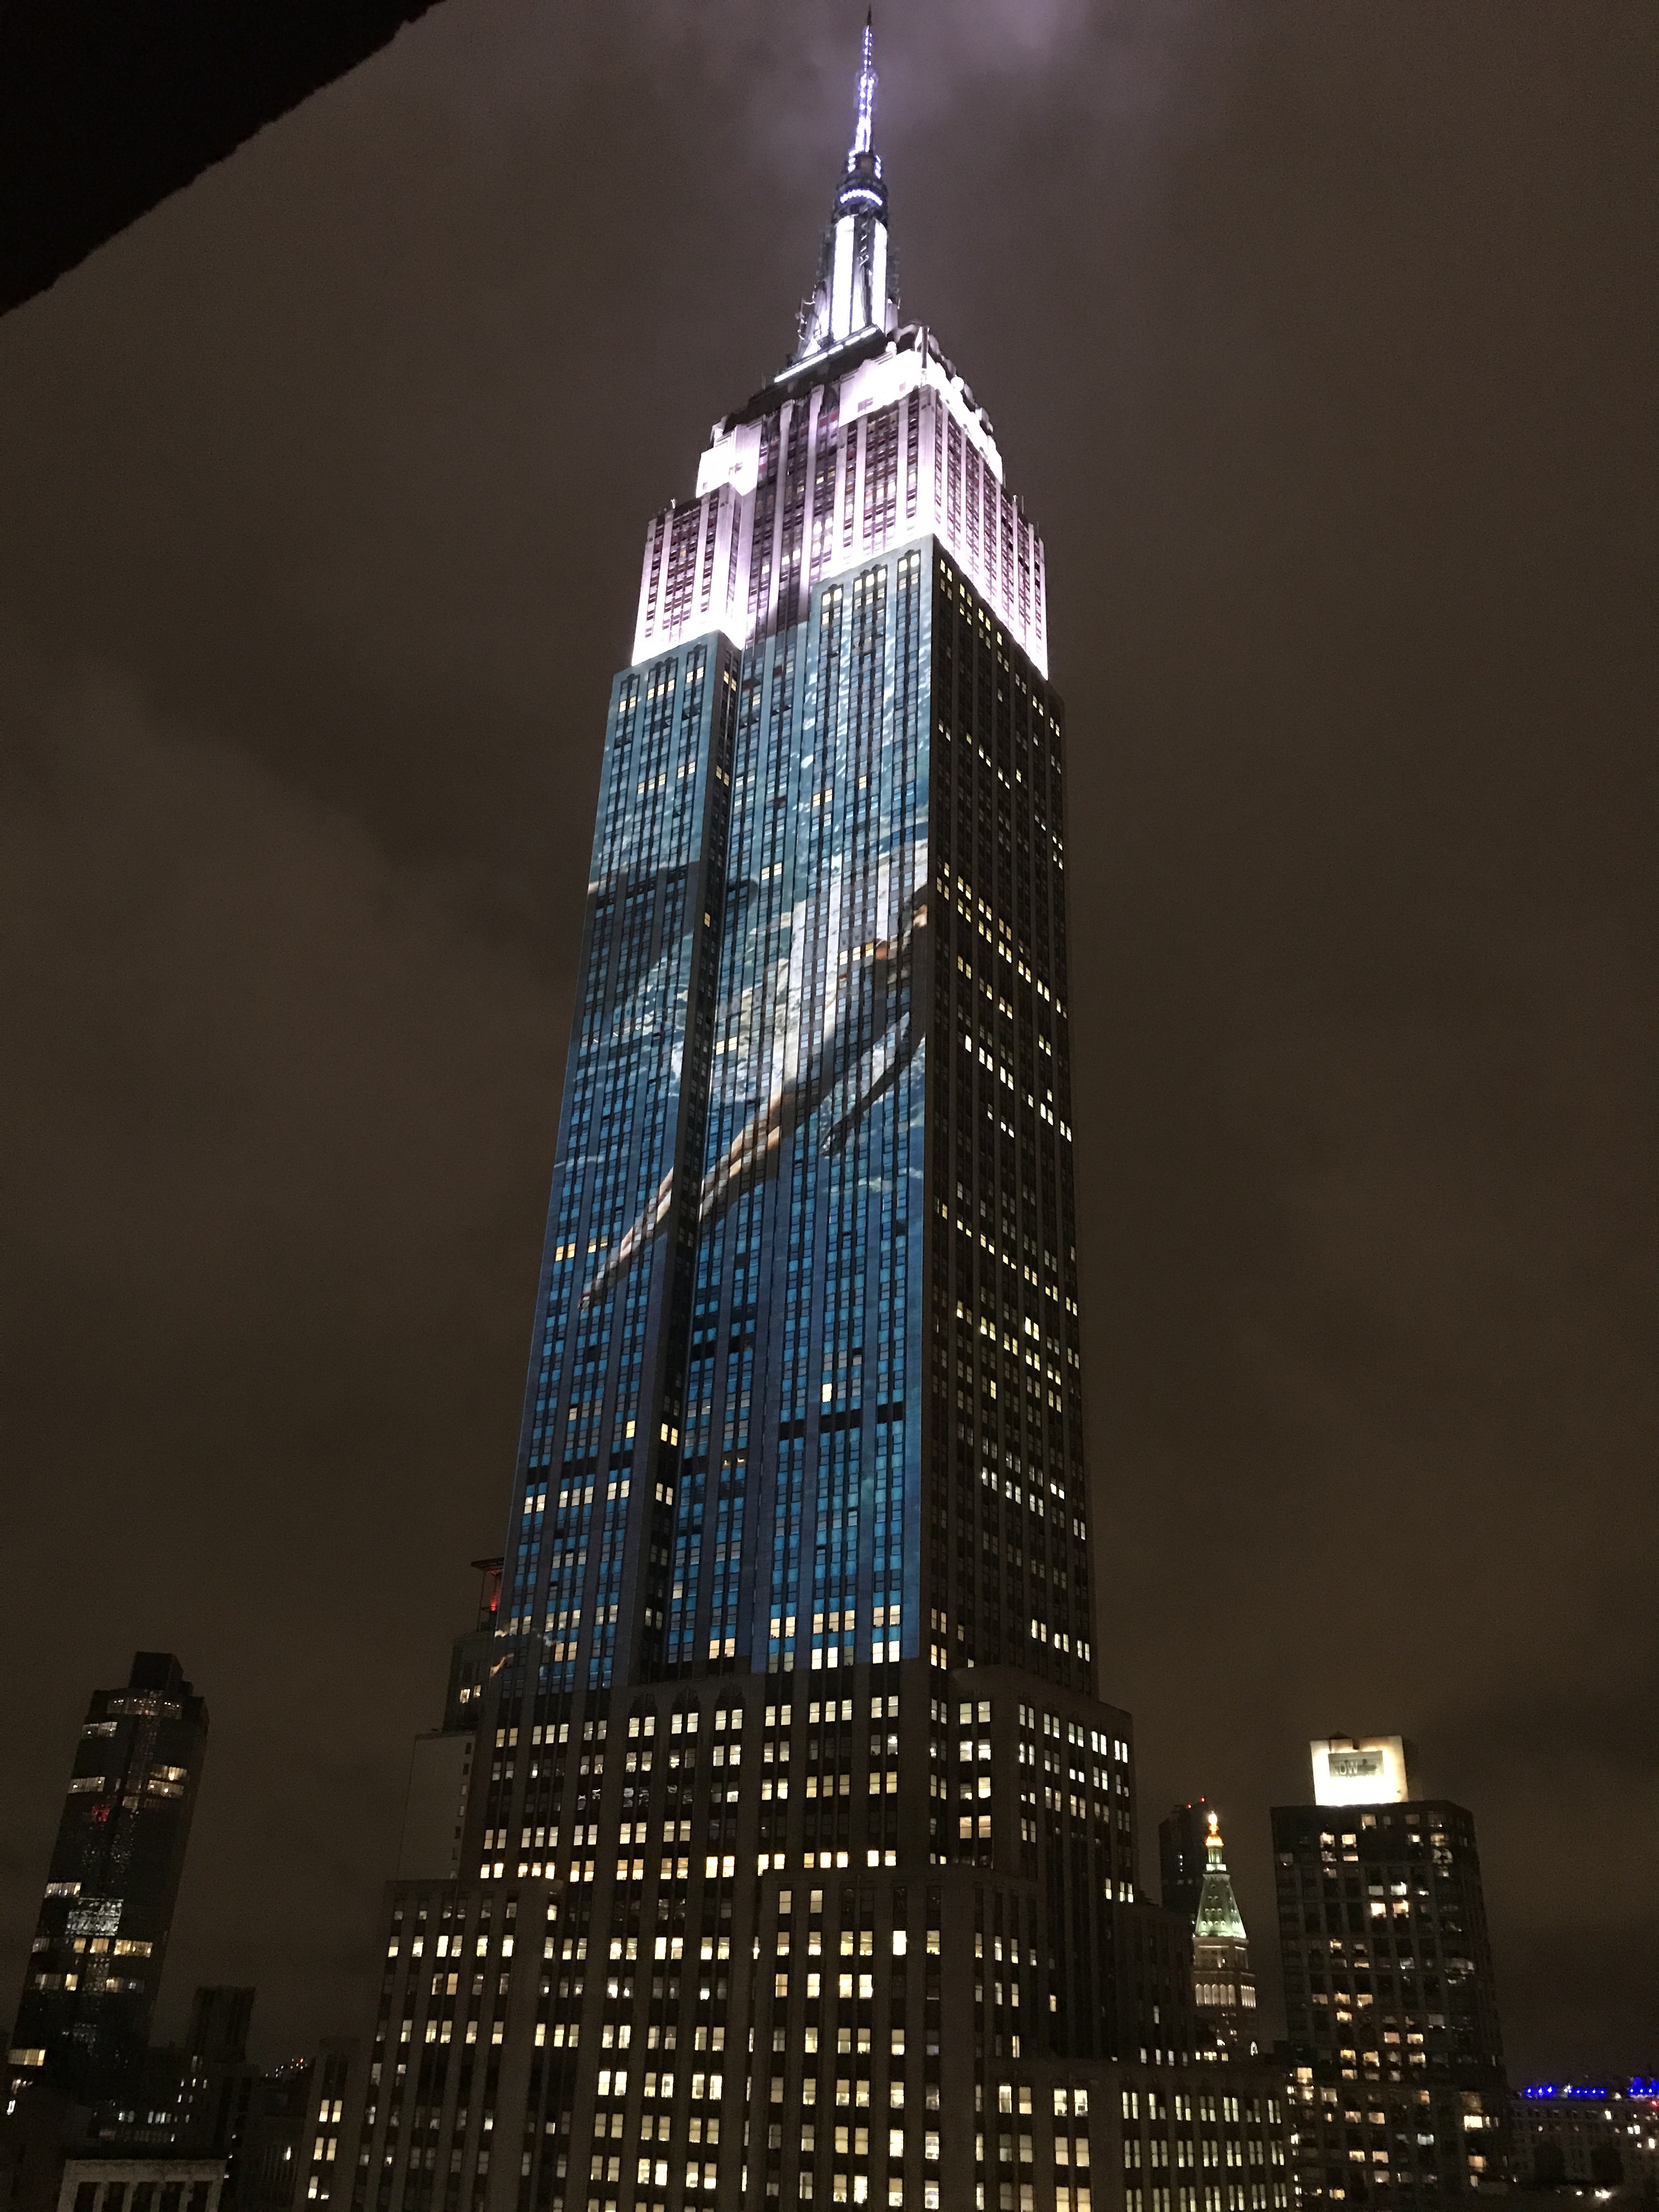
skyline, night, city, skyscraper, cityscape, downtown, evening, reflection, tower, landmark, empire state building, tower block, lights, symmetry, shape, metropolis, urban area, human settlement, metropolitan area